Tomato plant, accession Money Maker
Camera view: vertical (180 deg); turntable rotation: 330 degrees
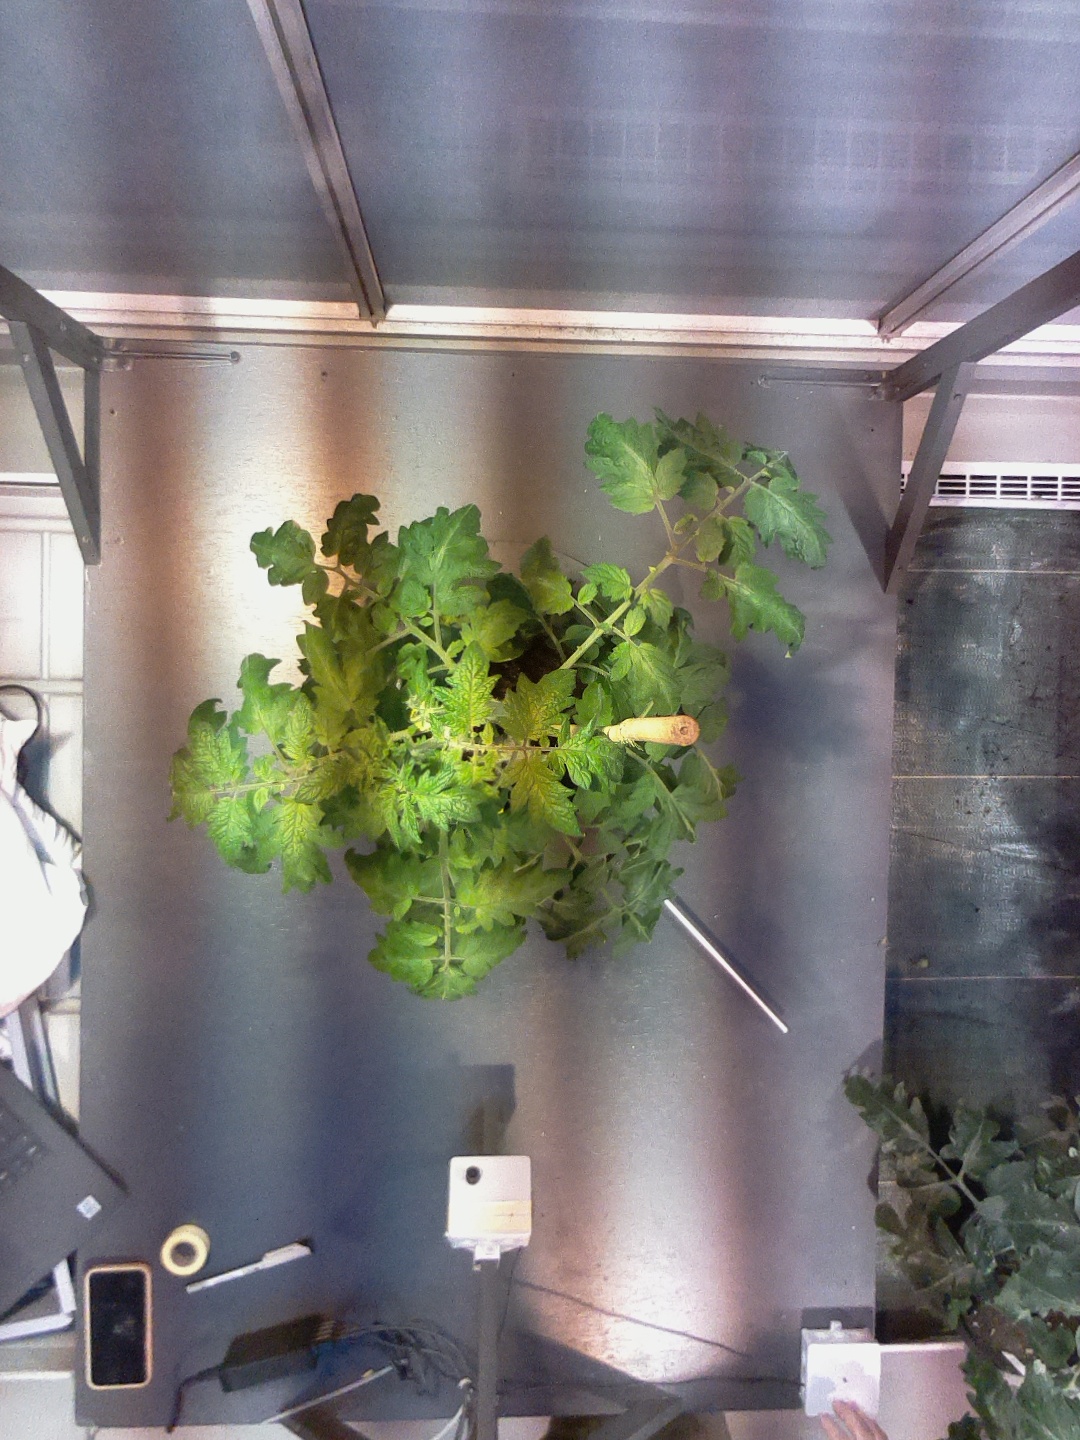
BBCH growth stage 68: Full flowering, 80%-90% of flowers open, more petals falling